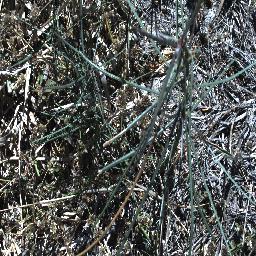
Label: parkinsonia